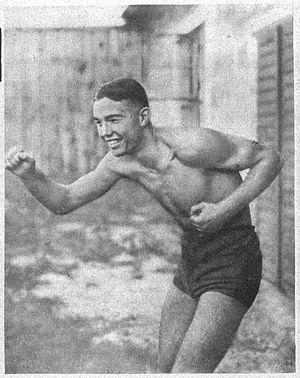
Henryk Chmielewski est un boxeur polonais né le 8 janvier 1914 et mort le 15 novembre 1998.